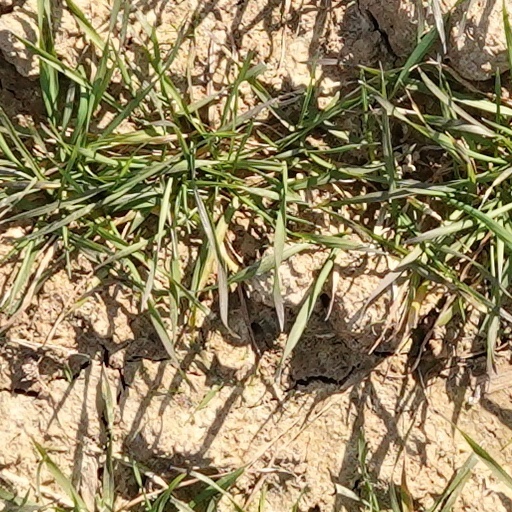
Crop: wheat